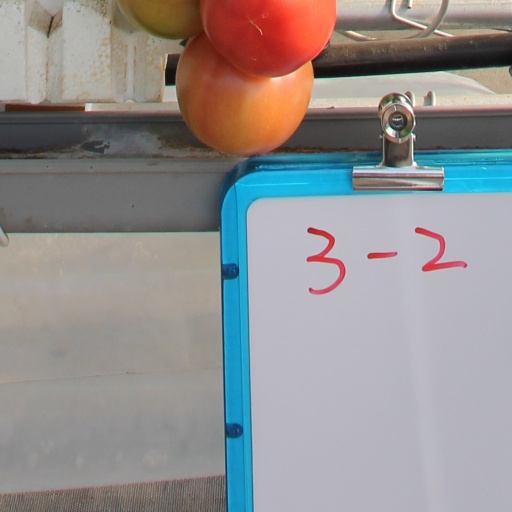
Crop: tomato